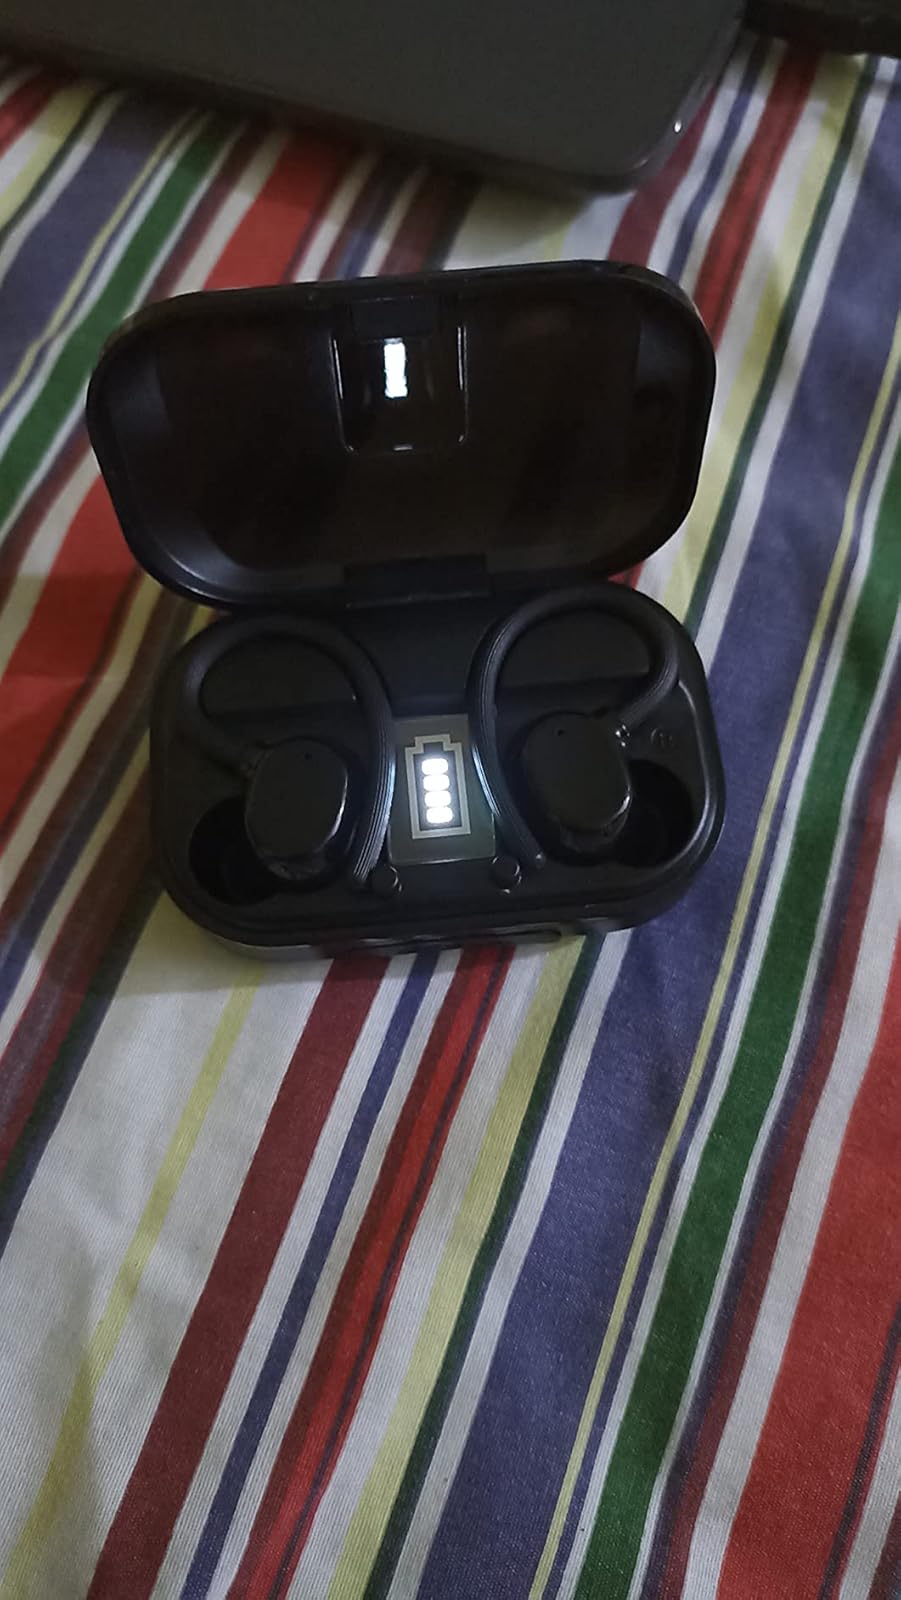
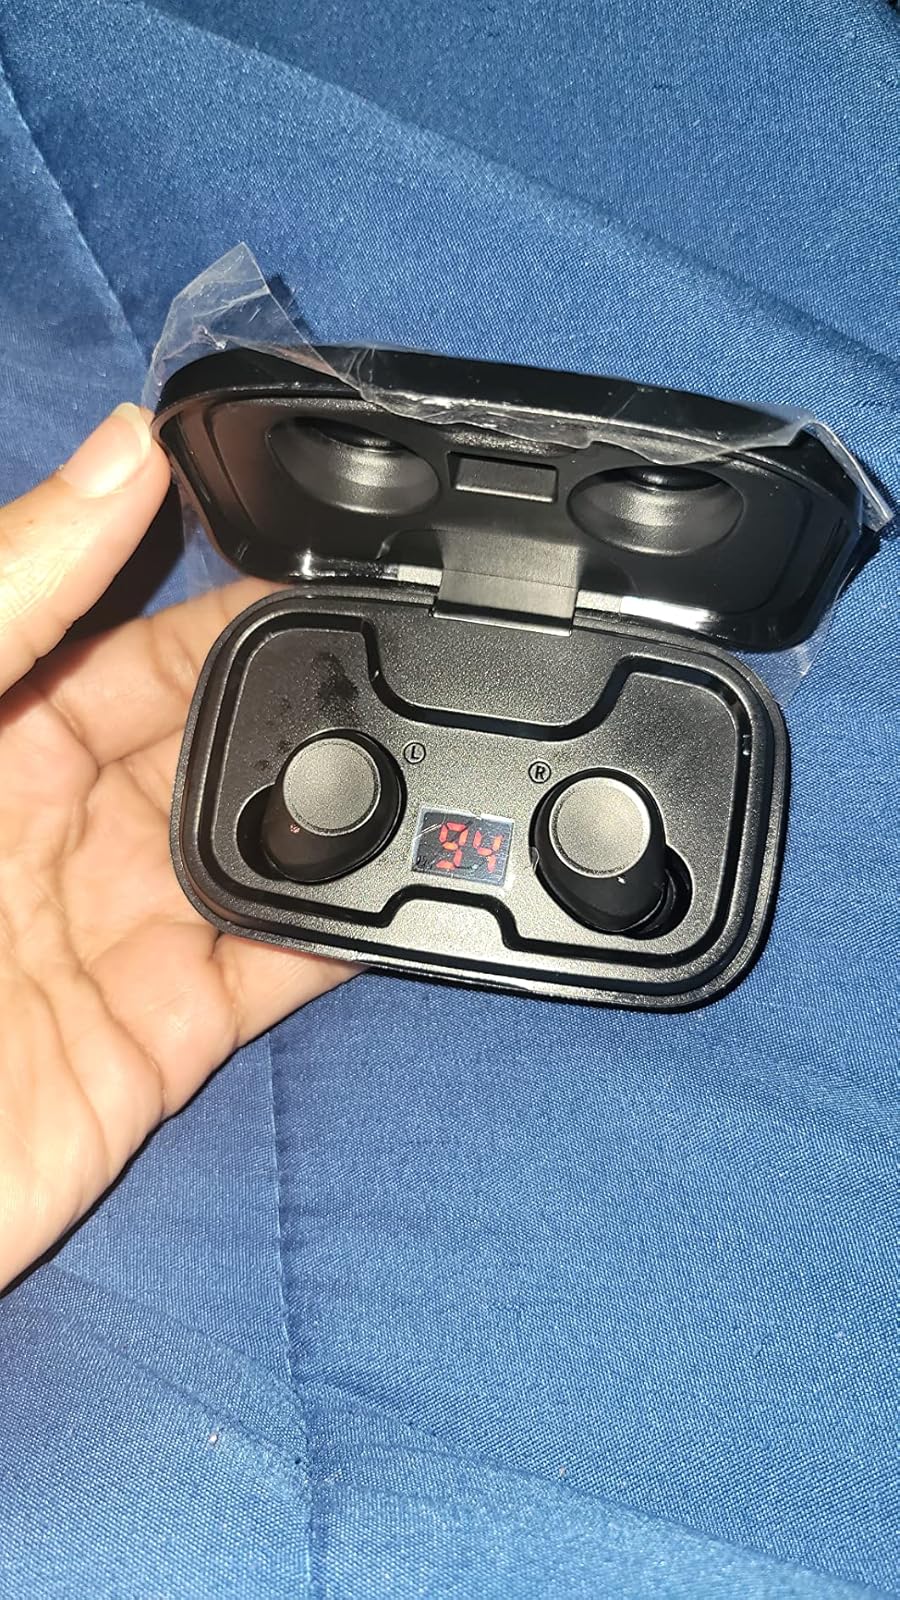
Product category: earbuds
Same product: no